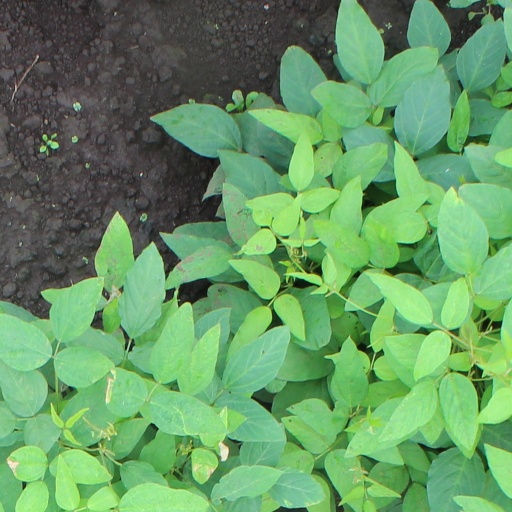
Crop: soybean